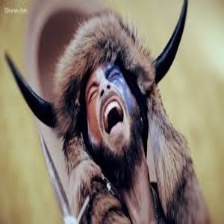
Species: LOONEY BIRDS
Scientific name: LUNATICUS AMERICONIS